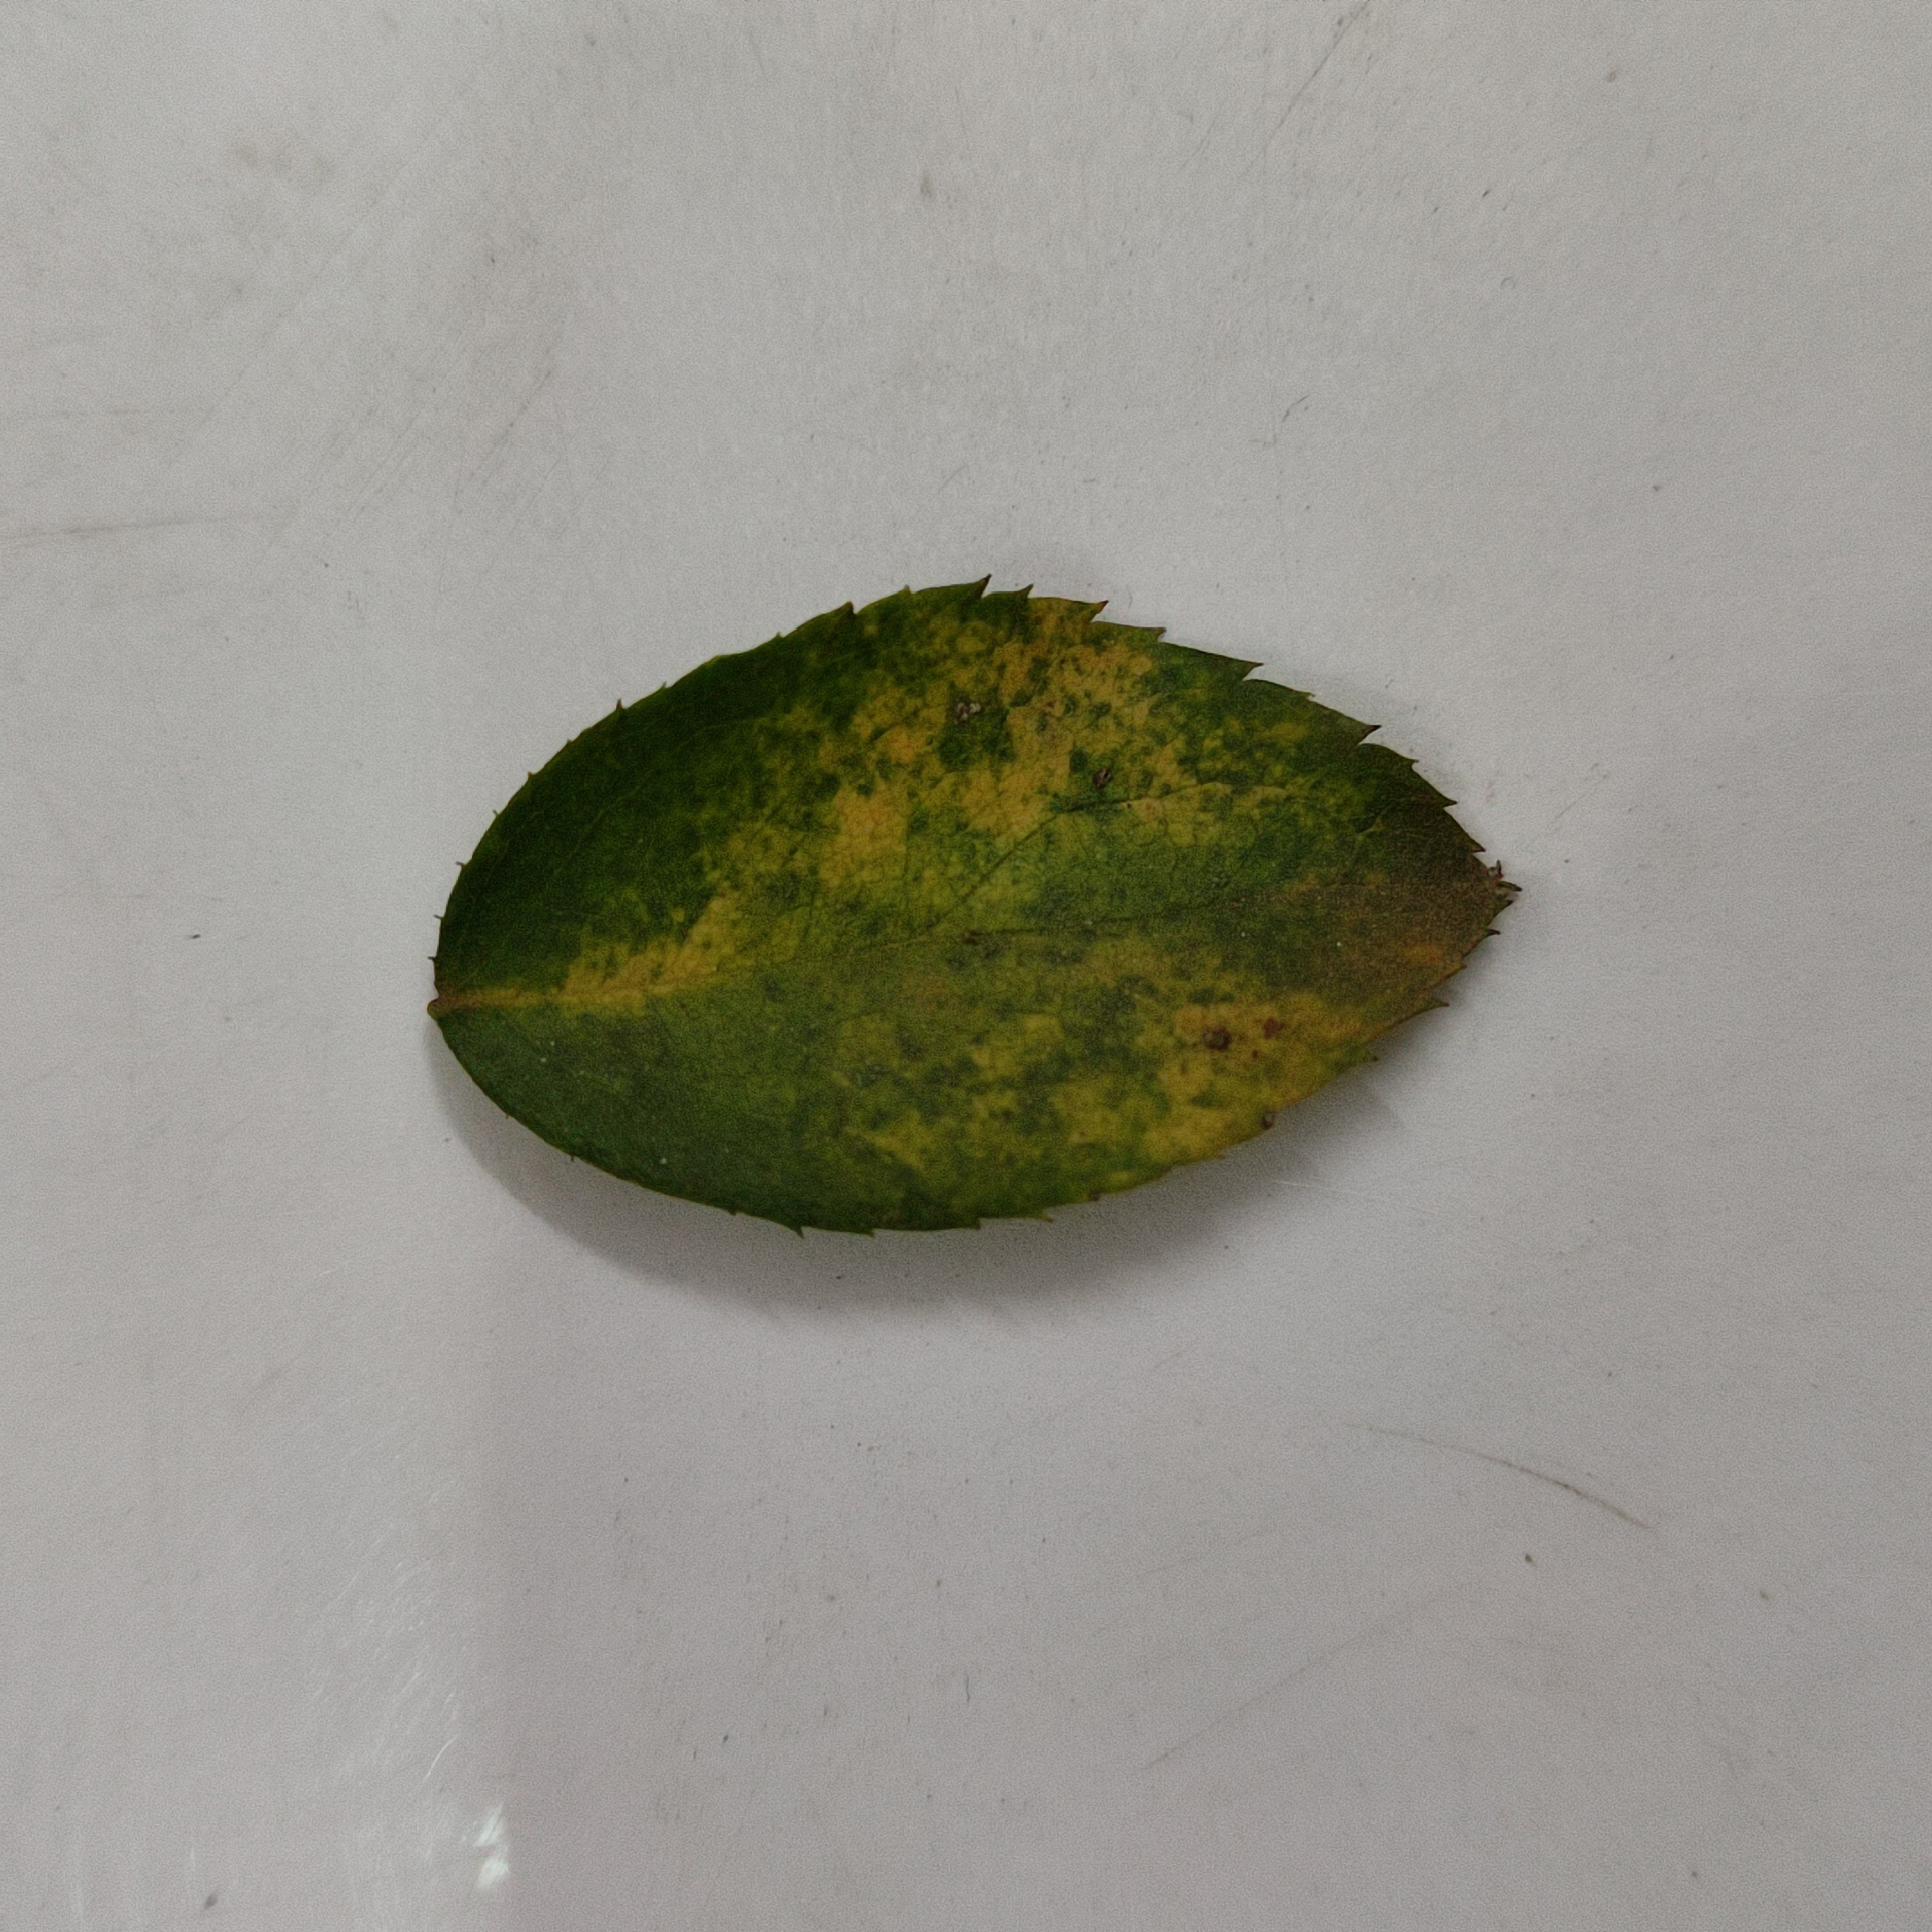
Label: Yellow Mosaic Virus